Krishnaraja Wodeyar III

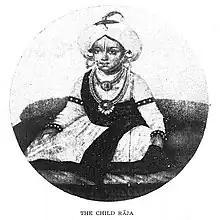
Krishnaraja Wodeyar III as a child

Krishnaraja Wodeyar III was born at Srirangapatna to Maharaja Chamaraja Wadiyar IX and his first wife, Maharani Kempananjammani Devi. Maharani Lakshmi Devi, his adoptive grandmother, played a major role in the education and upbringing of her adopted grandson, Krishnaraja Wodeyar III, and was instrumental in his ascent to the throne.